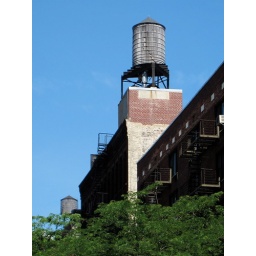
A water tank atop a building in New York City.